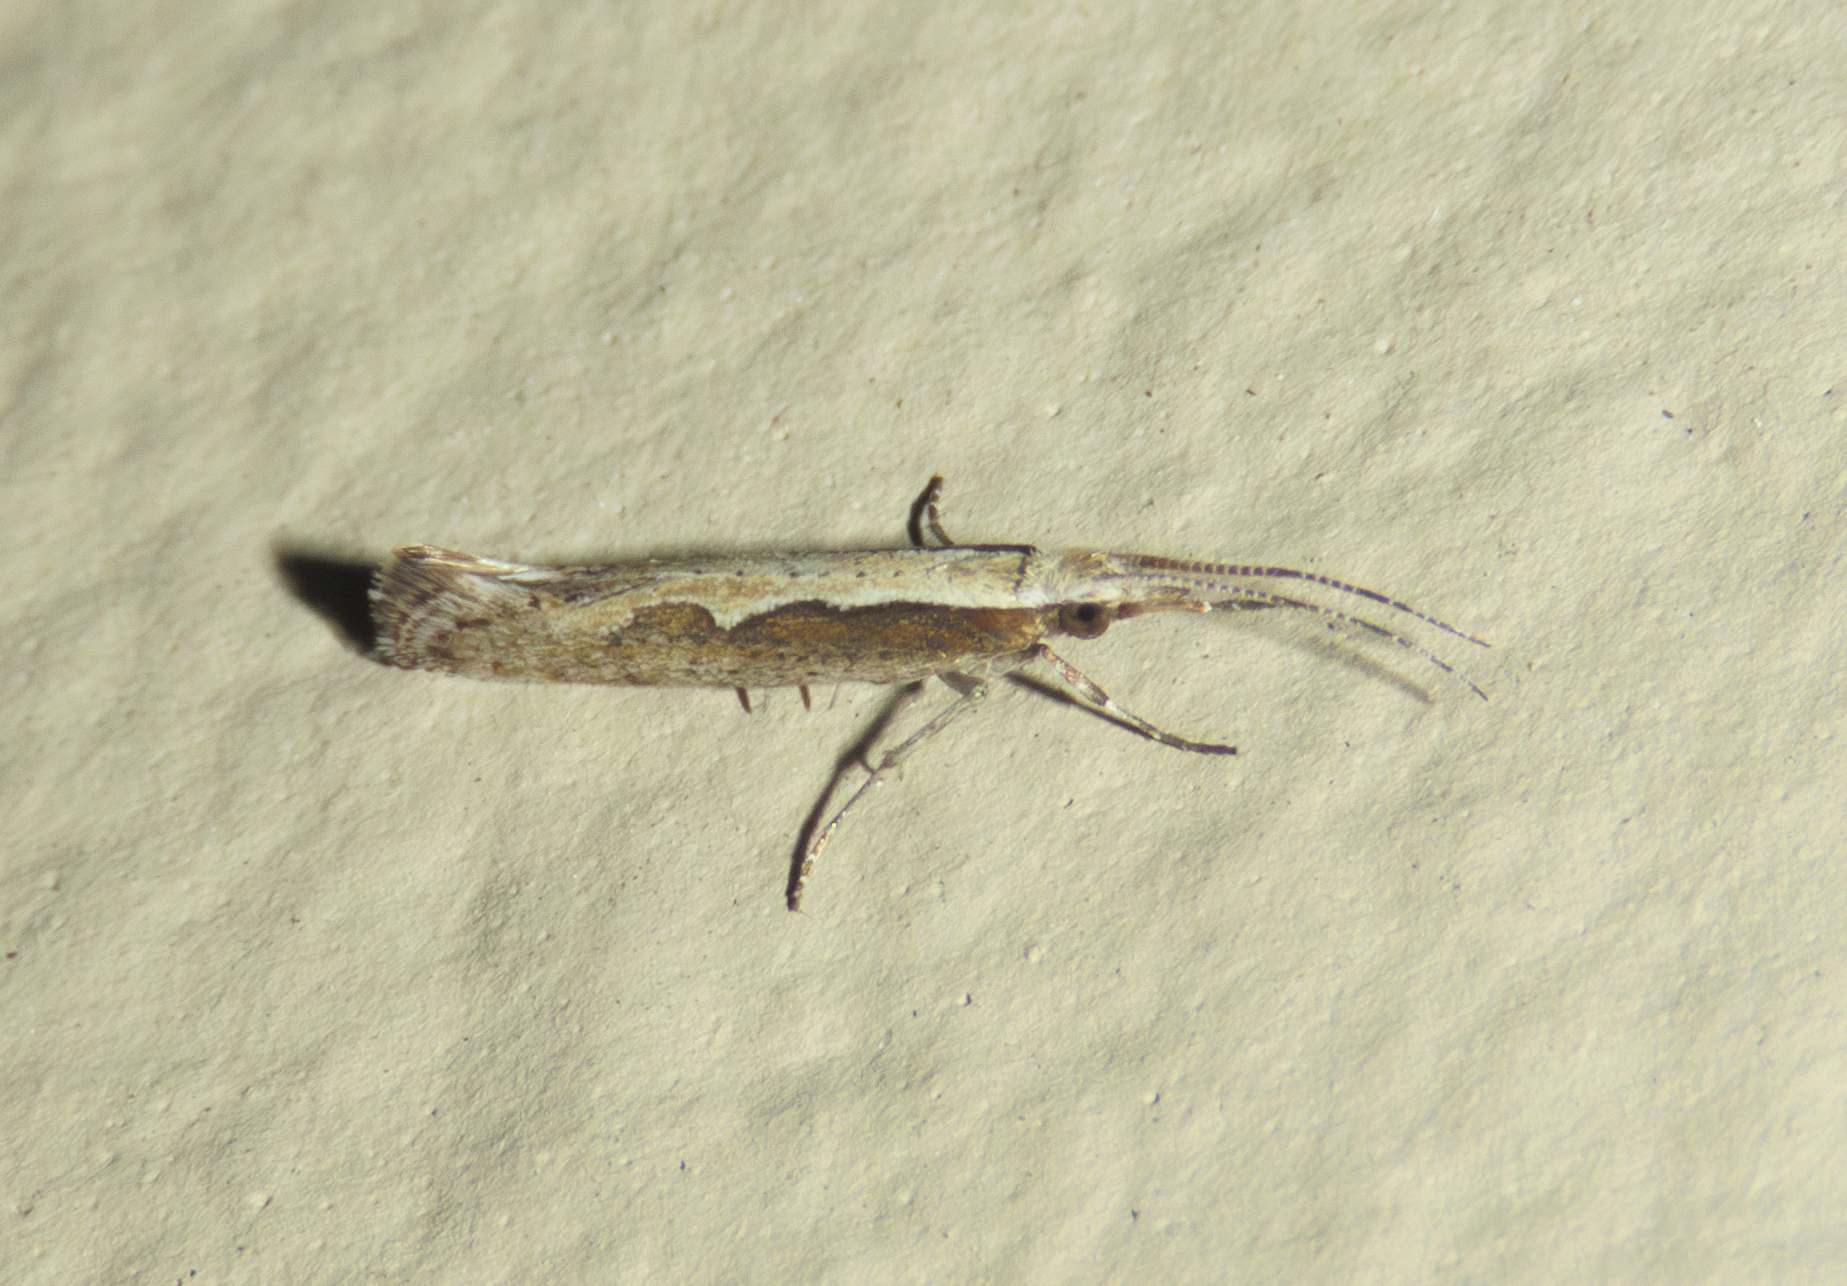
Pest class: diamondback_moth